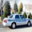
Label: automobile